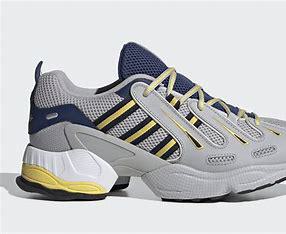
Brand: Adidas
Model: EQT Gazelle